Chesterfield Highlands Historic District

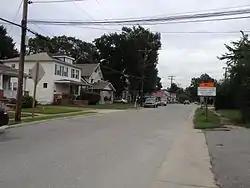

Chesterfield Highlands Historic District is a national historic district located at Colonial Heights, Virginia. The district encompasses 305 contributing buildings and 1 contributing structure. The district was developed in the early decades of the 20th century as a carefully planned middle-class neighborhood in a gridiron plan. The primarily residential district includes dwellings in a variety of popular late 19th and early 20th century architectural styles. Located in the district are the Highland Methodist Episcopal Church (1920), Immanuel Baptist Church (1932), and Colonial Heights Presbyterian Church (1950).